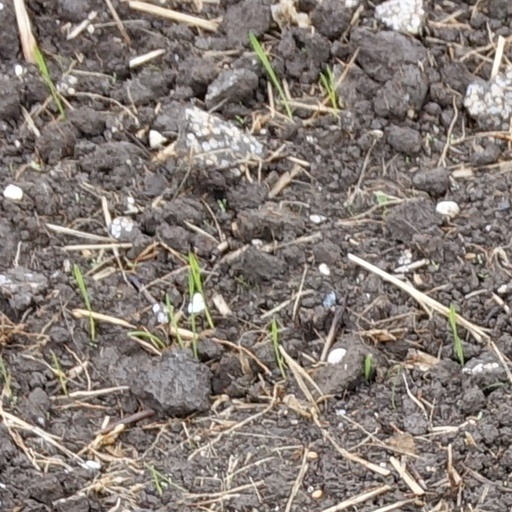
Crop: wheat